Findlay, Ohio

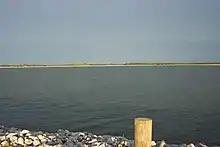
Findlay Reservoir No. 2, the largest above-ground reservoir in the state

In the War of 1812, Colonel James Findlay of Cincinnati built a road and a stockade to transport and shelter troops in the Great Black Swamp region. This stockade was named Fort Findlay in his honor. At the conclusion of the war, the community of Findlay was born. The first town lots were laid out in 1821 by future Ohio Governor Joseph Vance and Elnathan Corry.